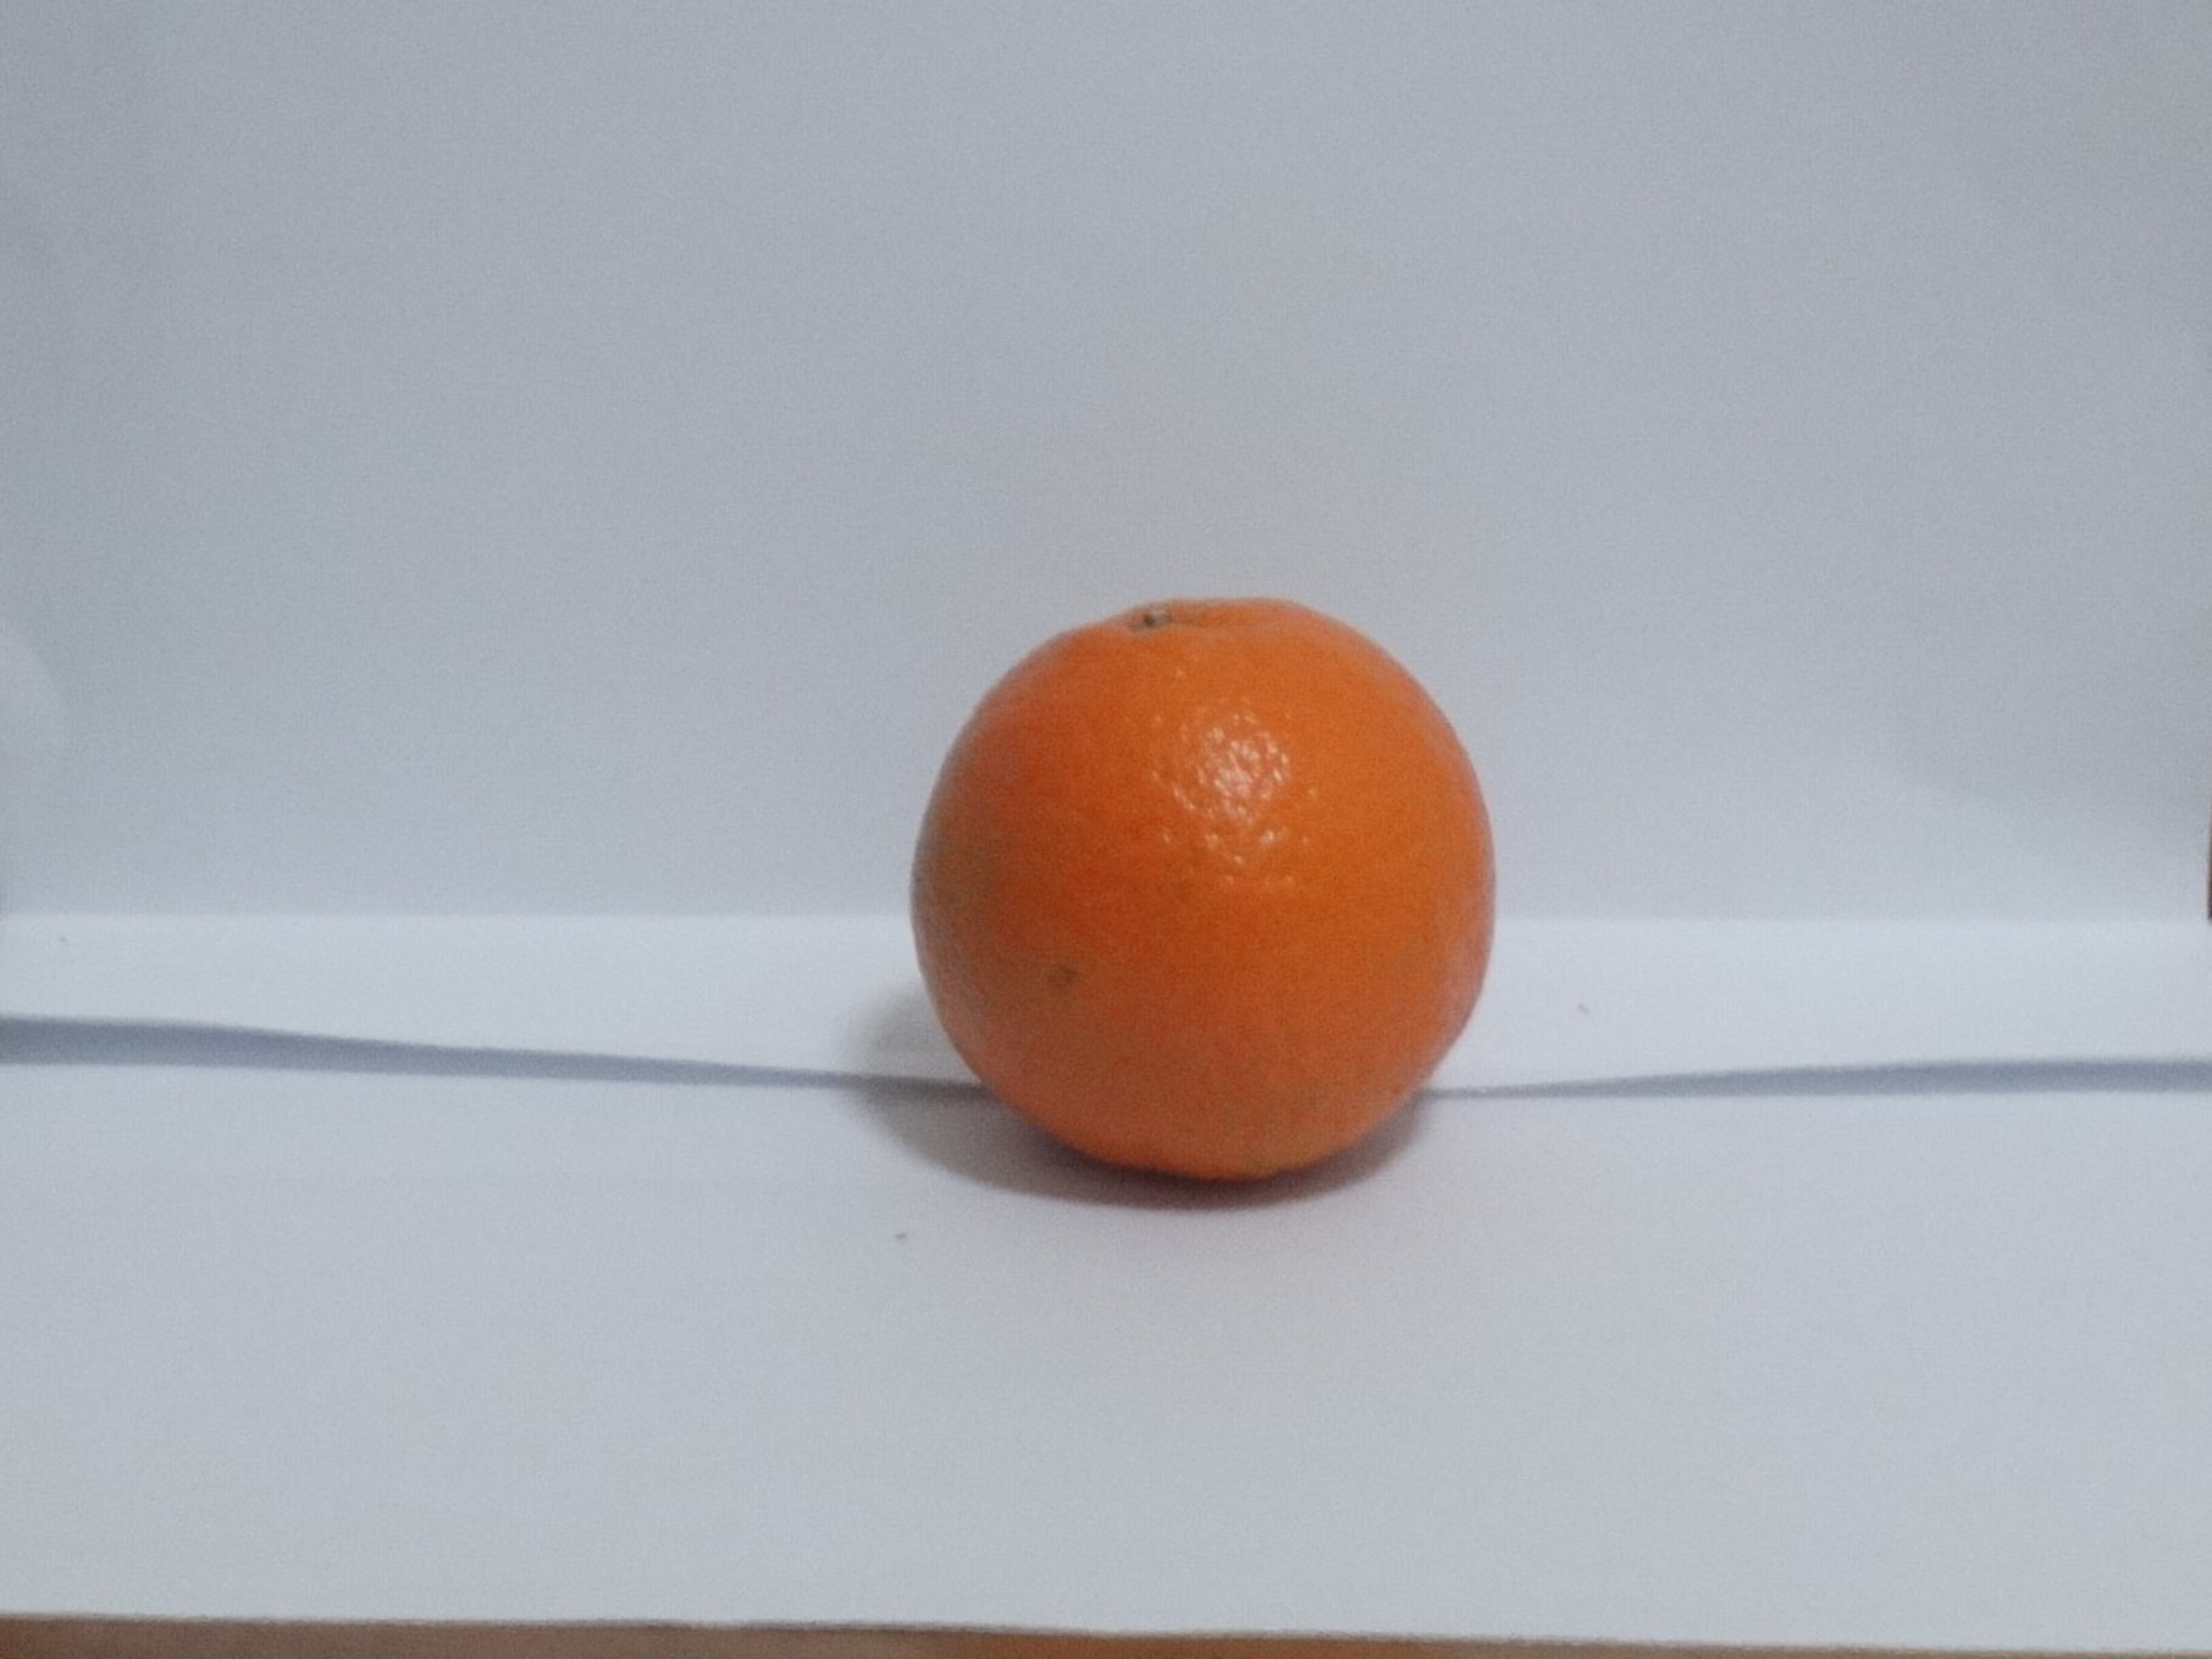
Citrus fruit variety: tankan